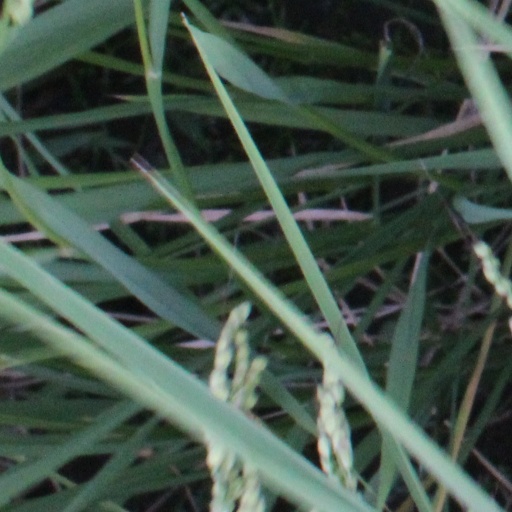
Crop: rice